Saad el-Shazly

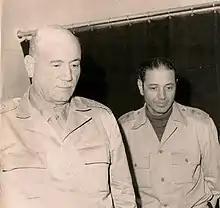
Shazly with Ahmed Ismail

Colonel Shazly and Colonel Ahmed Ismail Ali coincided with the presence in the Congo in 1960, during which Ahmed Ismail attempted to impose his administrative and military domination on Shazly by virtue of his higher military rank, despite their different tasks and two references. Shazly rejected this logic, and both exchanged rough words until they almost reached the hands clash. After the leadership in Cairo learned about this, the committee called up and the conflict ended, but its effects remained in the depths of both of them. After the return of Shazly from the Congo, there was no direct contact between them as Ahmed Ismail was in the infantry while Shazly was in the parachute corps.